Roof tiles

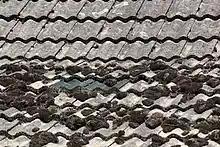
Modern concrete roof tiles

In Korea the use of tile, known as "giwa", dates back to the Three Kingdoms period, but it was not until the Unified Silla period that tile roofing became widely used. Tiles were initially reserved for temples and royal buildings as a status symbol.